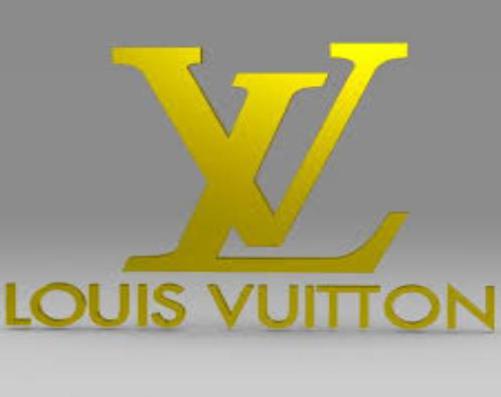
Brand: louis vuitton-2
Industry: Clothes